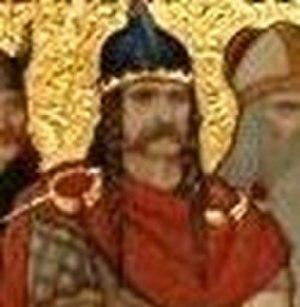
La monarchie du Royaume-Uni est un système de gouvernement, fondé sur le système de Westminster, dans lequel un monarque héréditaire est le souverain du Royaume-Uni et de ses territoires d'outre-mer. Il est à l'origine des pouvoirs exécutif, judiciaire et législatif. Le monarque britannique est le gouverneur suprême de l'Église d'Angleterre et le chef d'État des seize royaumes du Commonwealth. Cette forme d'union personnelle s'est développée à partir de l'ancien empire colonial britannique, mais ces pays sont indépendants et la monarchie de chacun d'entre eux est juridiquement distincte. Il est également, depuis George VI, le chef symbolique du Commonwealth composé de cinquante-deux pays.